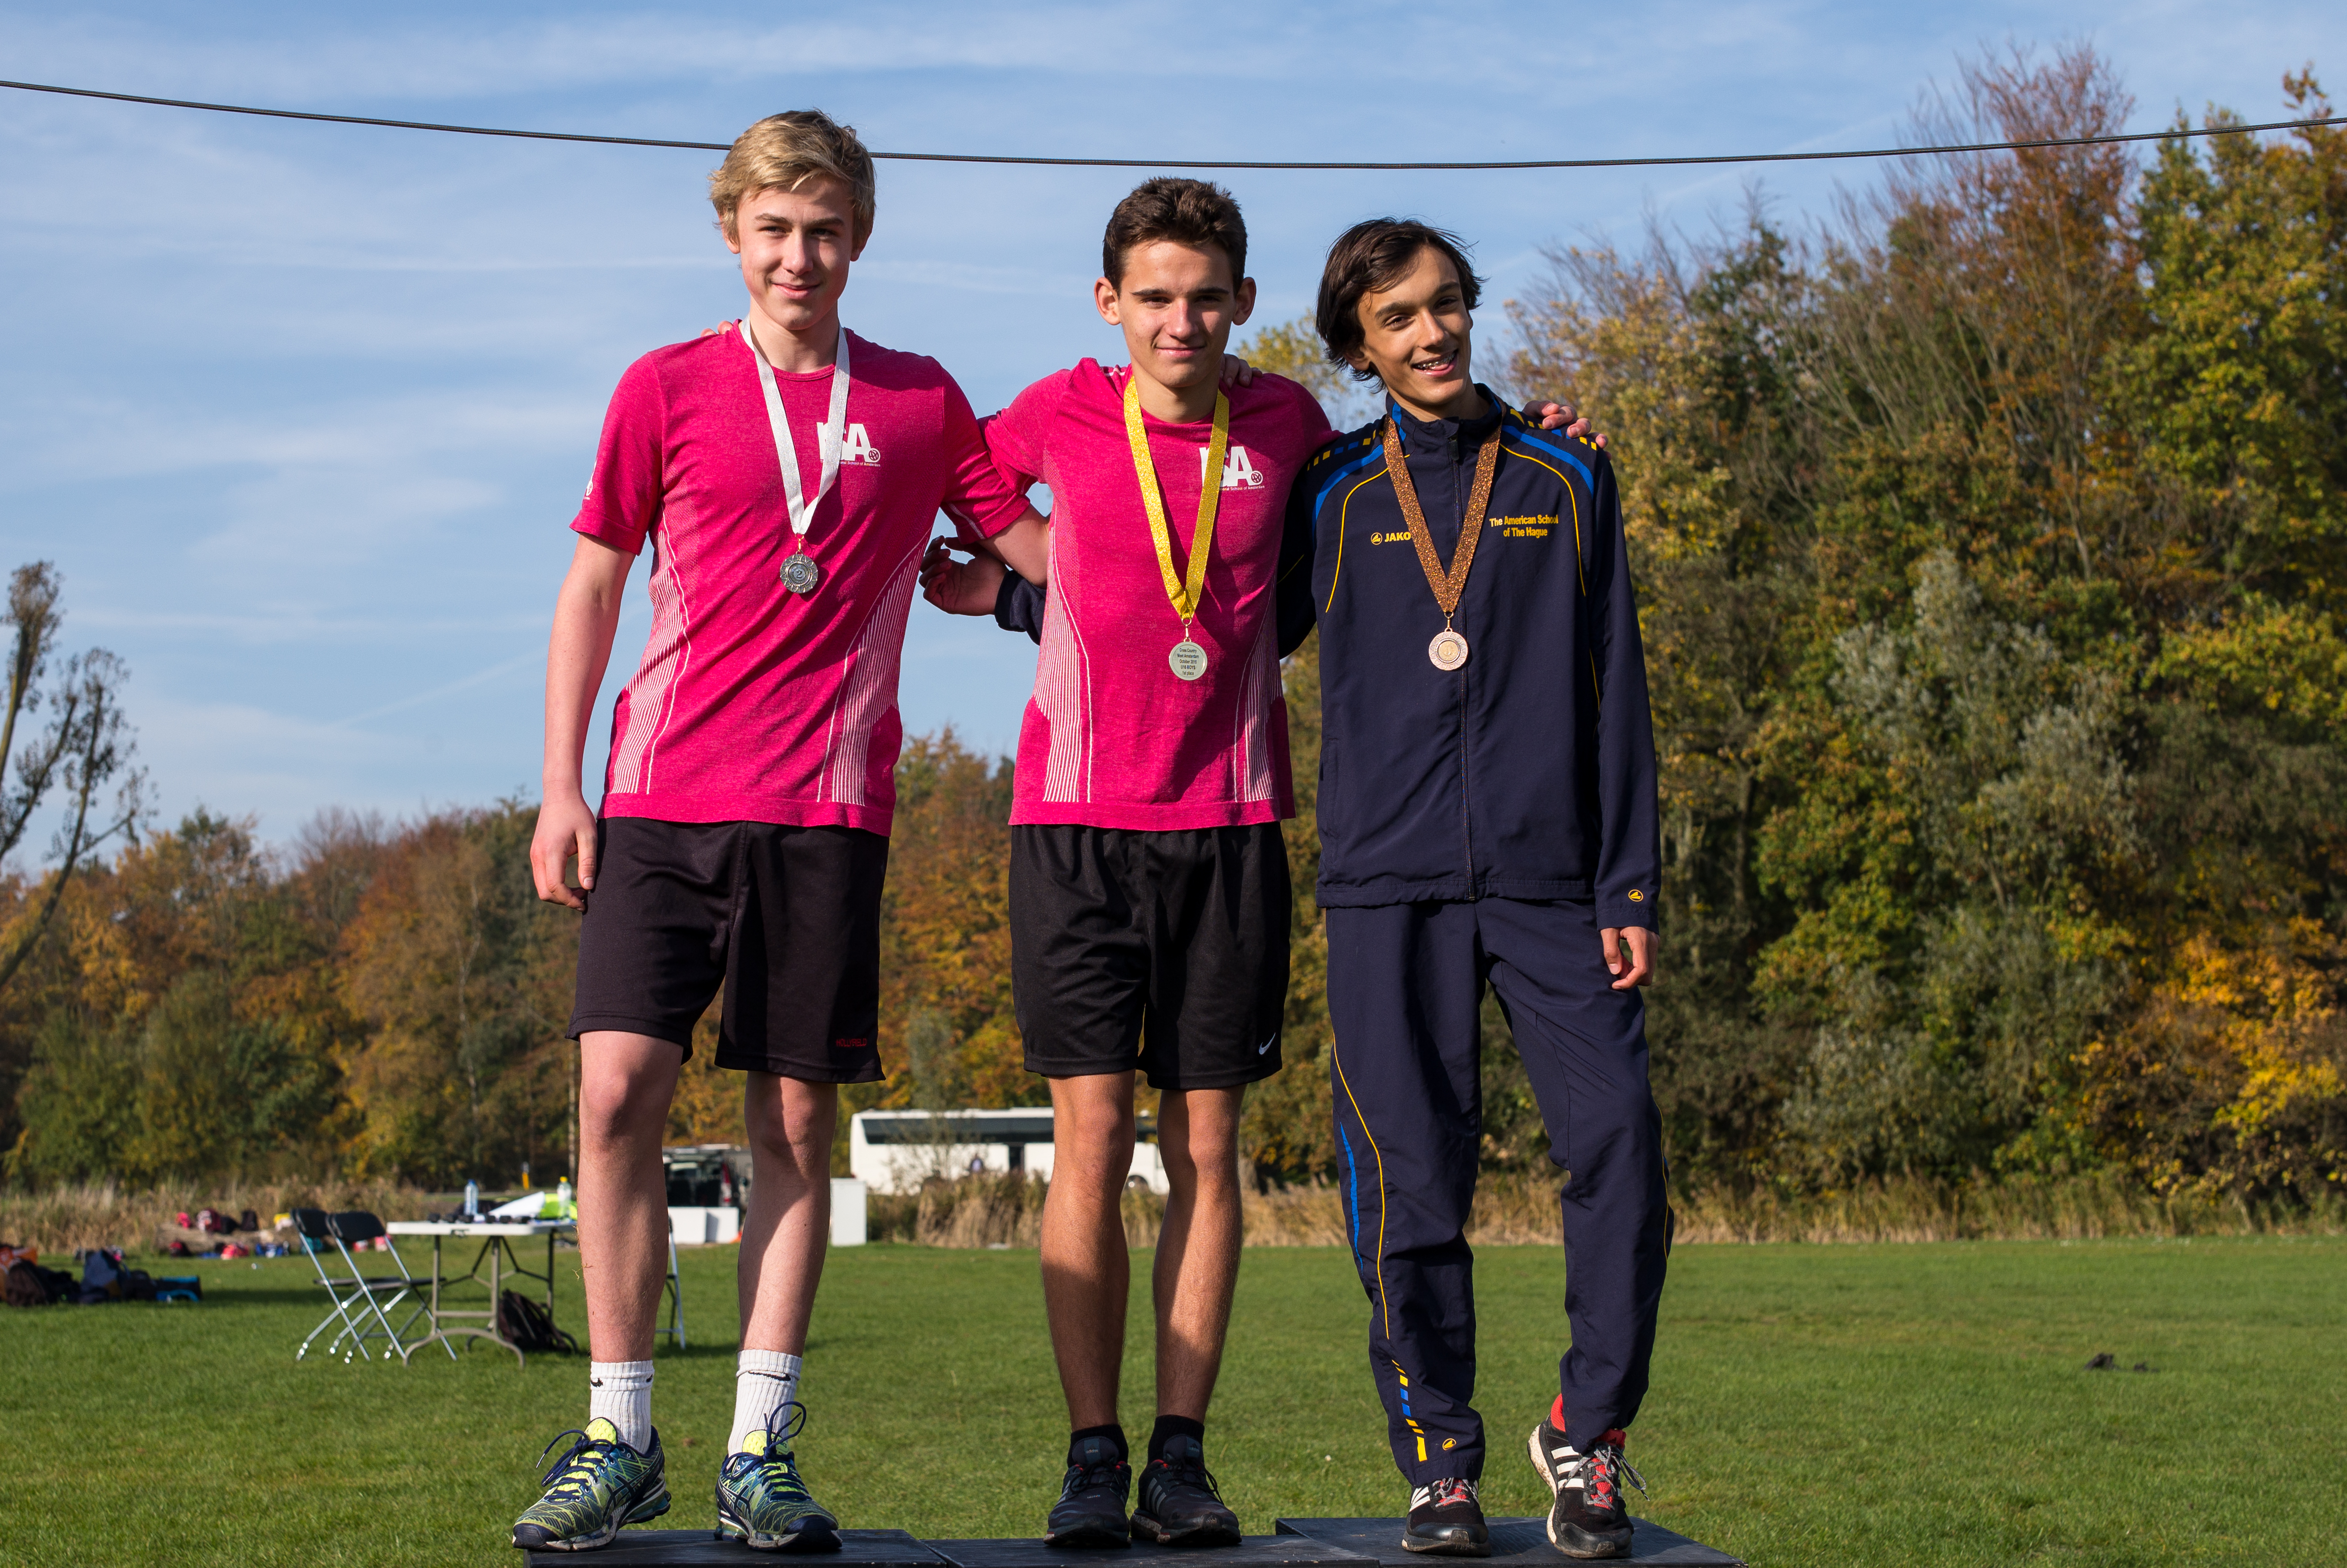
running, country, europe, high, park, soccer, cross, ash, player, race, competition, woods, ceremony, holland, hague, amsterdam, netherlands, international, girls, m, team, sports, dutch, boys, 50, school, runners, junior, leica, 240, summilux, varsity, meet, tournament, bos, isa, amsterdamse, awards, medals, endurance sports, competition event